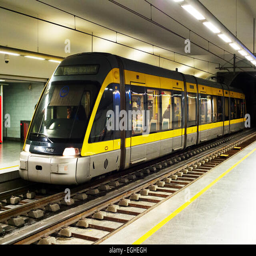
tram in the underground station